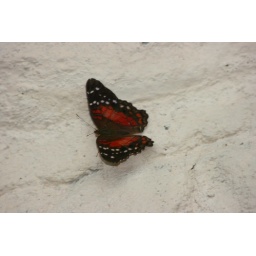
Striking against the rock wall